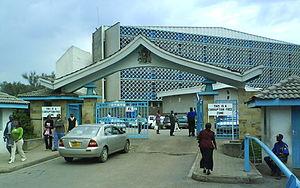
L'université de Nairobi est la plus grande université du Kenya, basée dans la capitale, Nairobi. Bien que sa fondation comme établissement d'enseignement supérieur remonte à 1956, elle n'est devenue une université indépendante qu'en 1970, lorsque l'université d'Afrique orientale fut divisée en trois universités indépendantes : l'université Makerere en Ouganda, l'université de Dar es Salaam en Tanzanie, et l'université de Nairobi.
Nairobi est la capitale et la plus grande ville du Kenya. Elle compte 3 138 295 habitants.